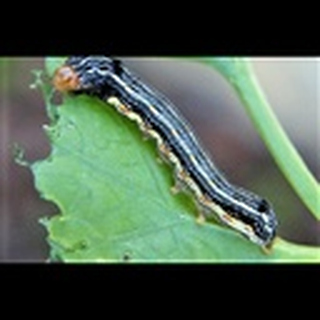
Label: cotton_army_worm